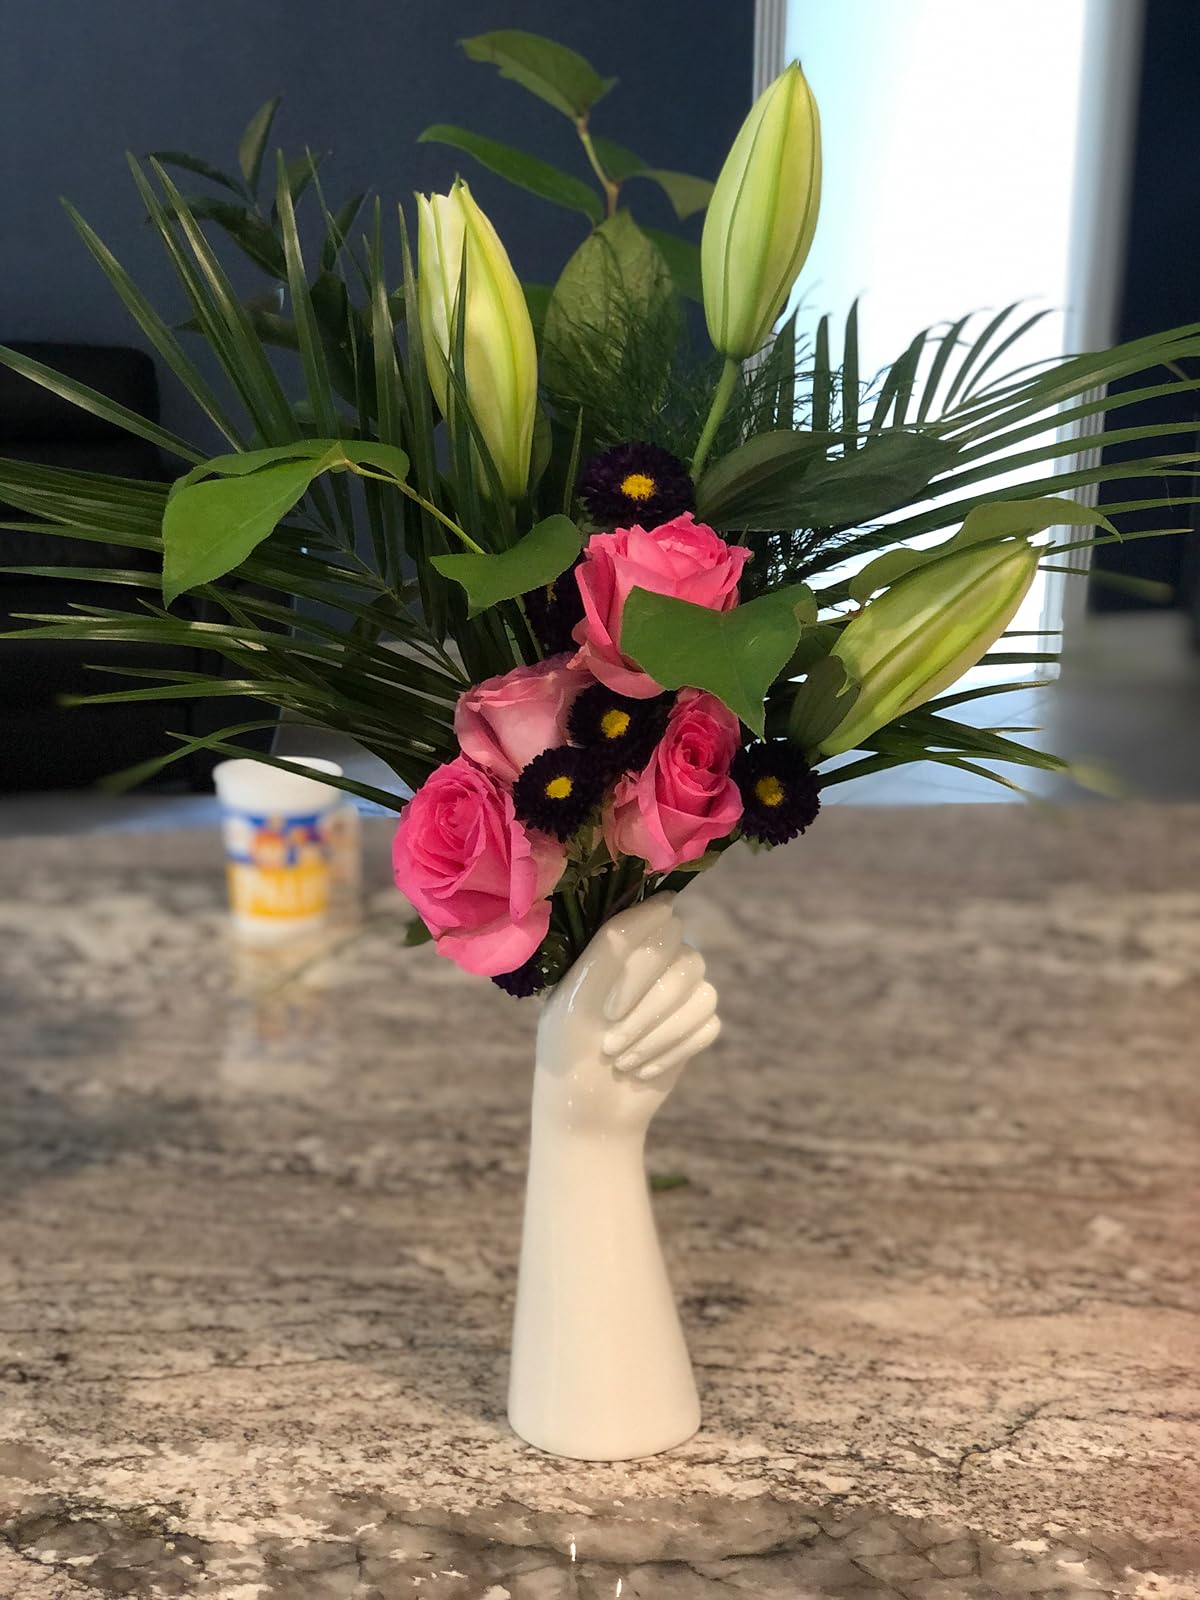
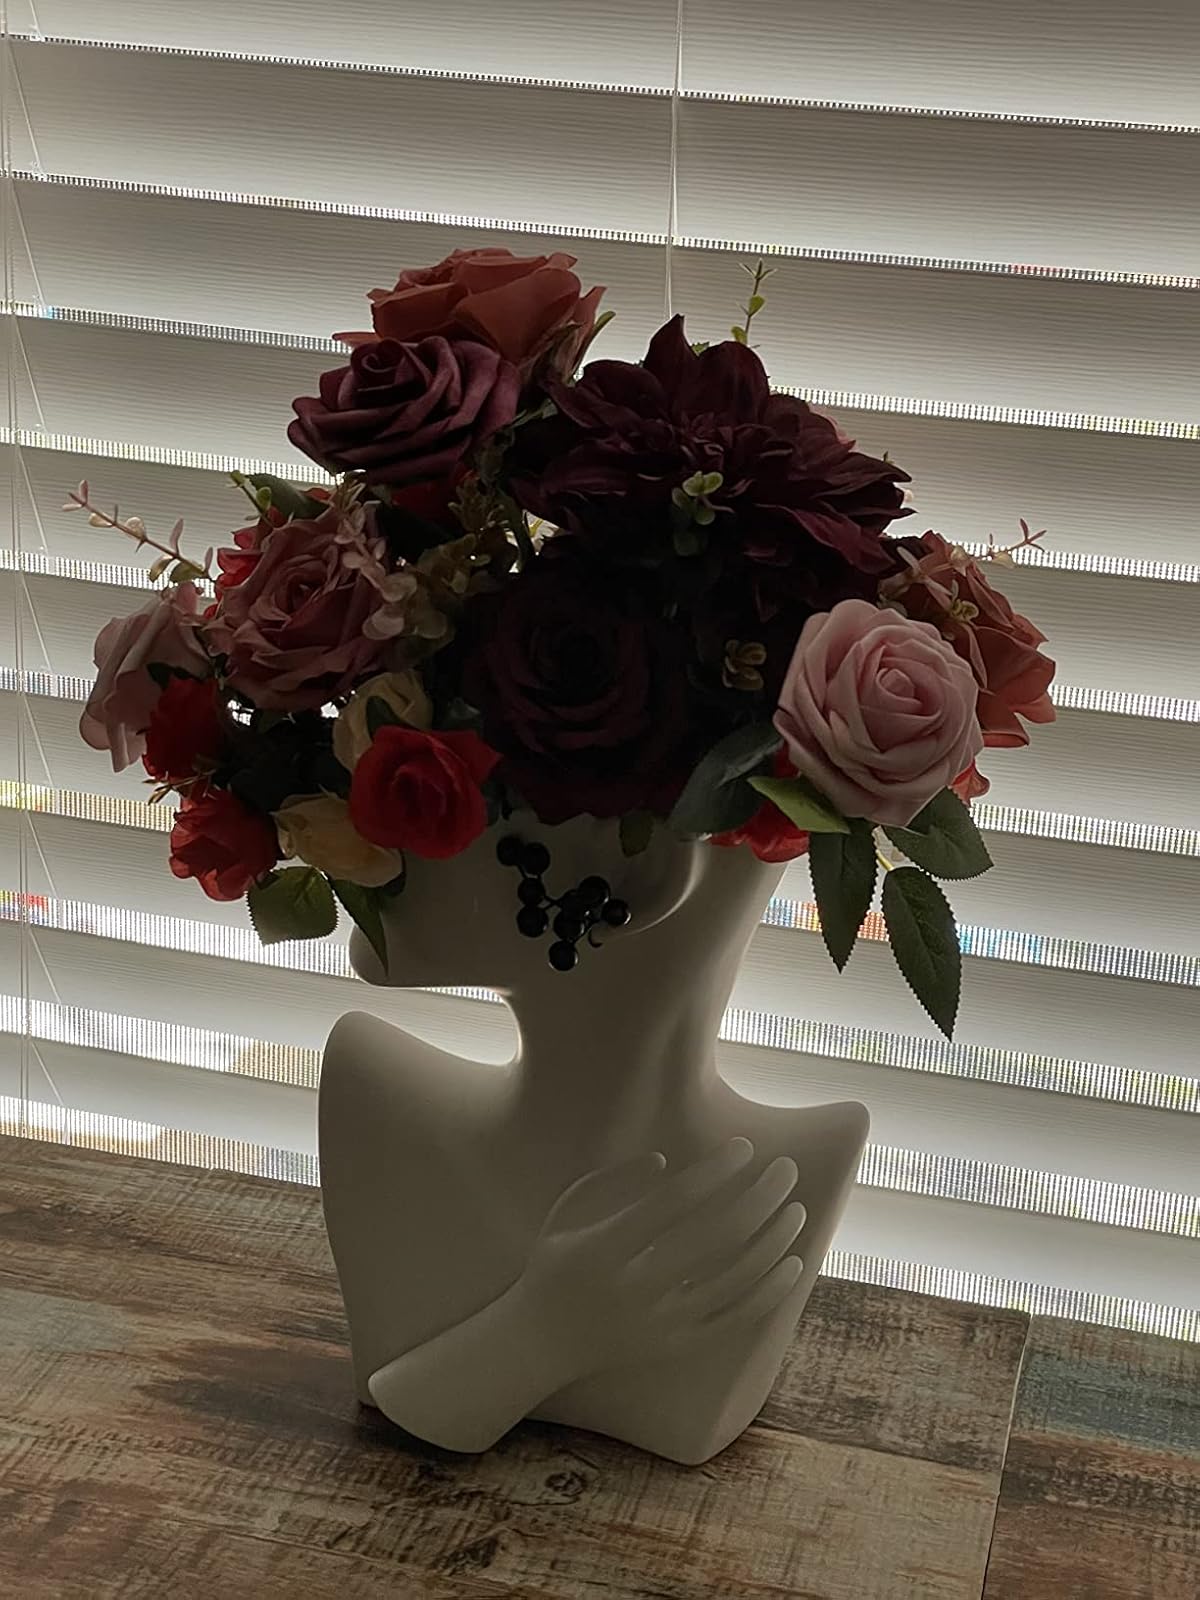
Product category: vase
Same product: no